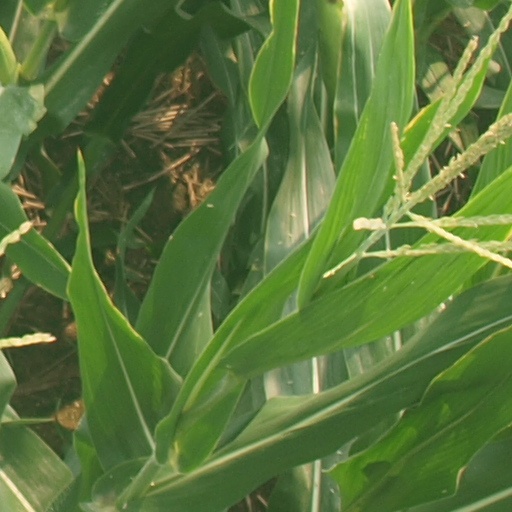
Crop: maize; corn